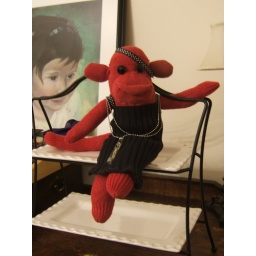
This little red sock monkey is all dressed up and ready to head out in her swap-bot package.